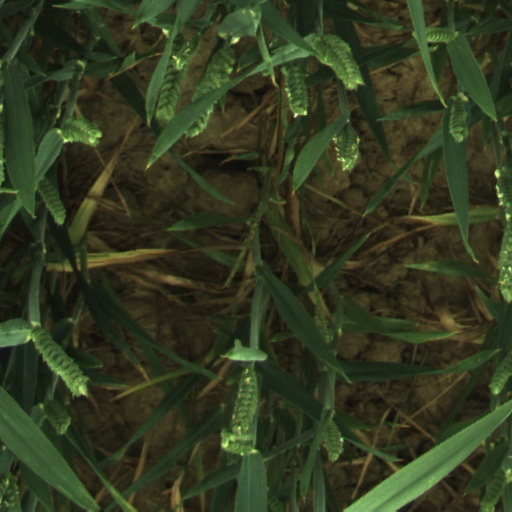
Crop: wheat